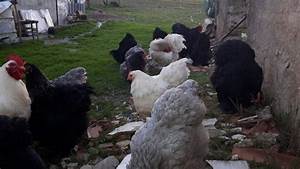
Label: chicken